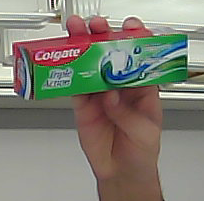
Product: colgate_toothpaste